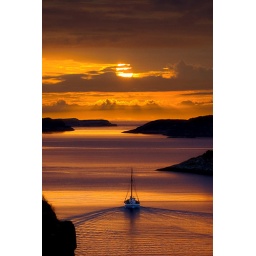
boat in lake